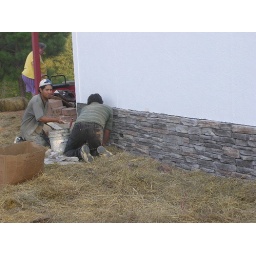
Seven Mexicans piled out of a truck to put the stone up around the base of the house.